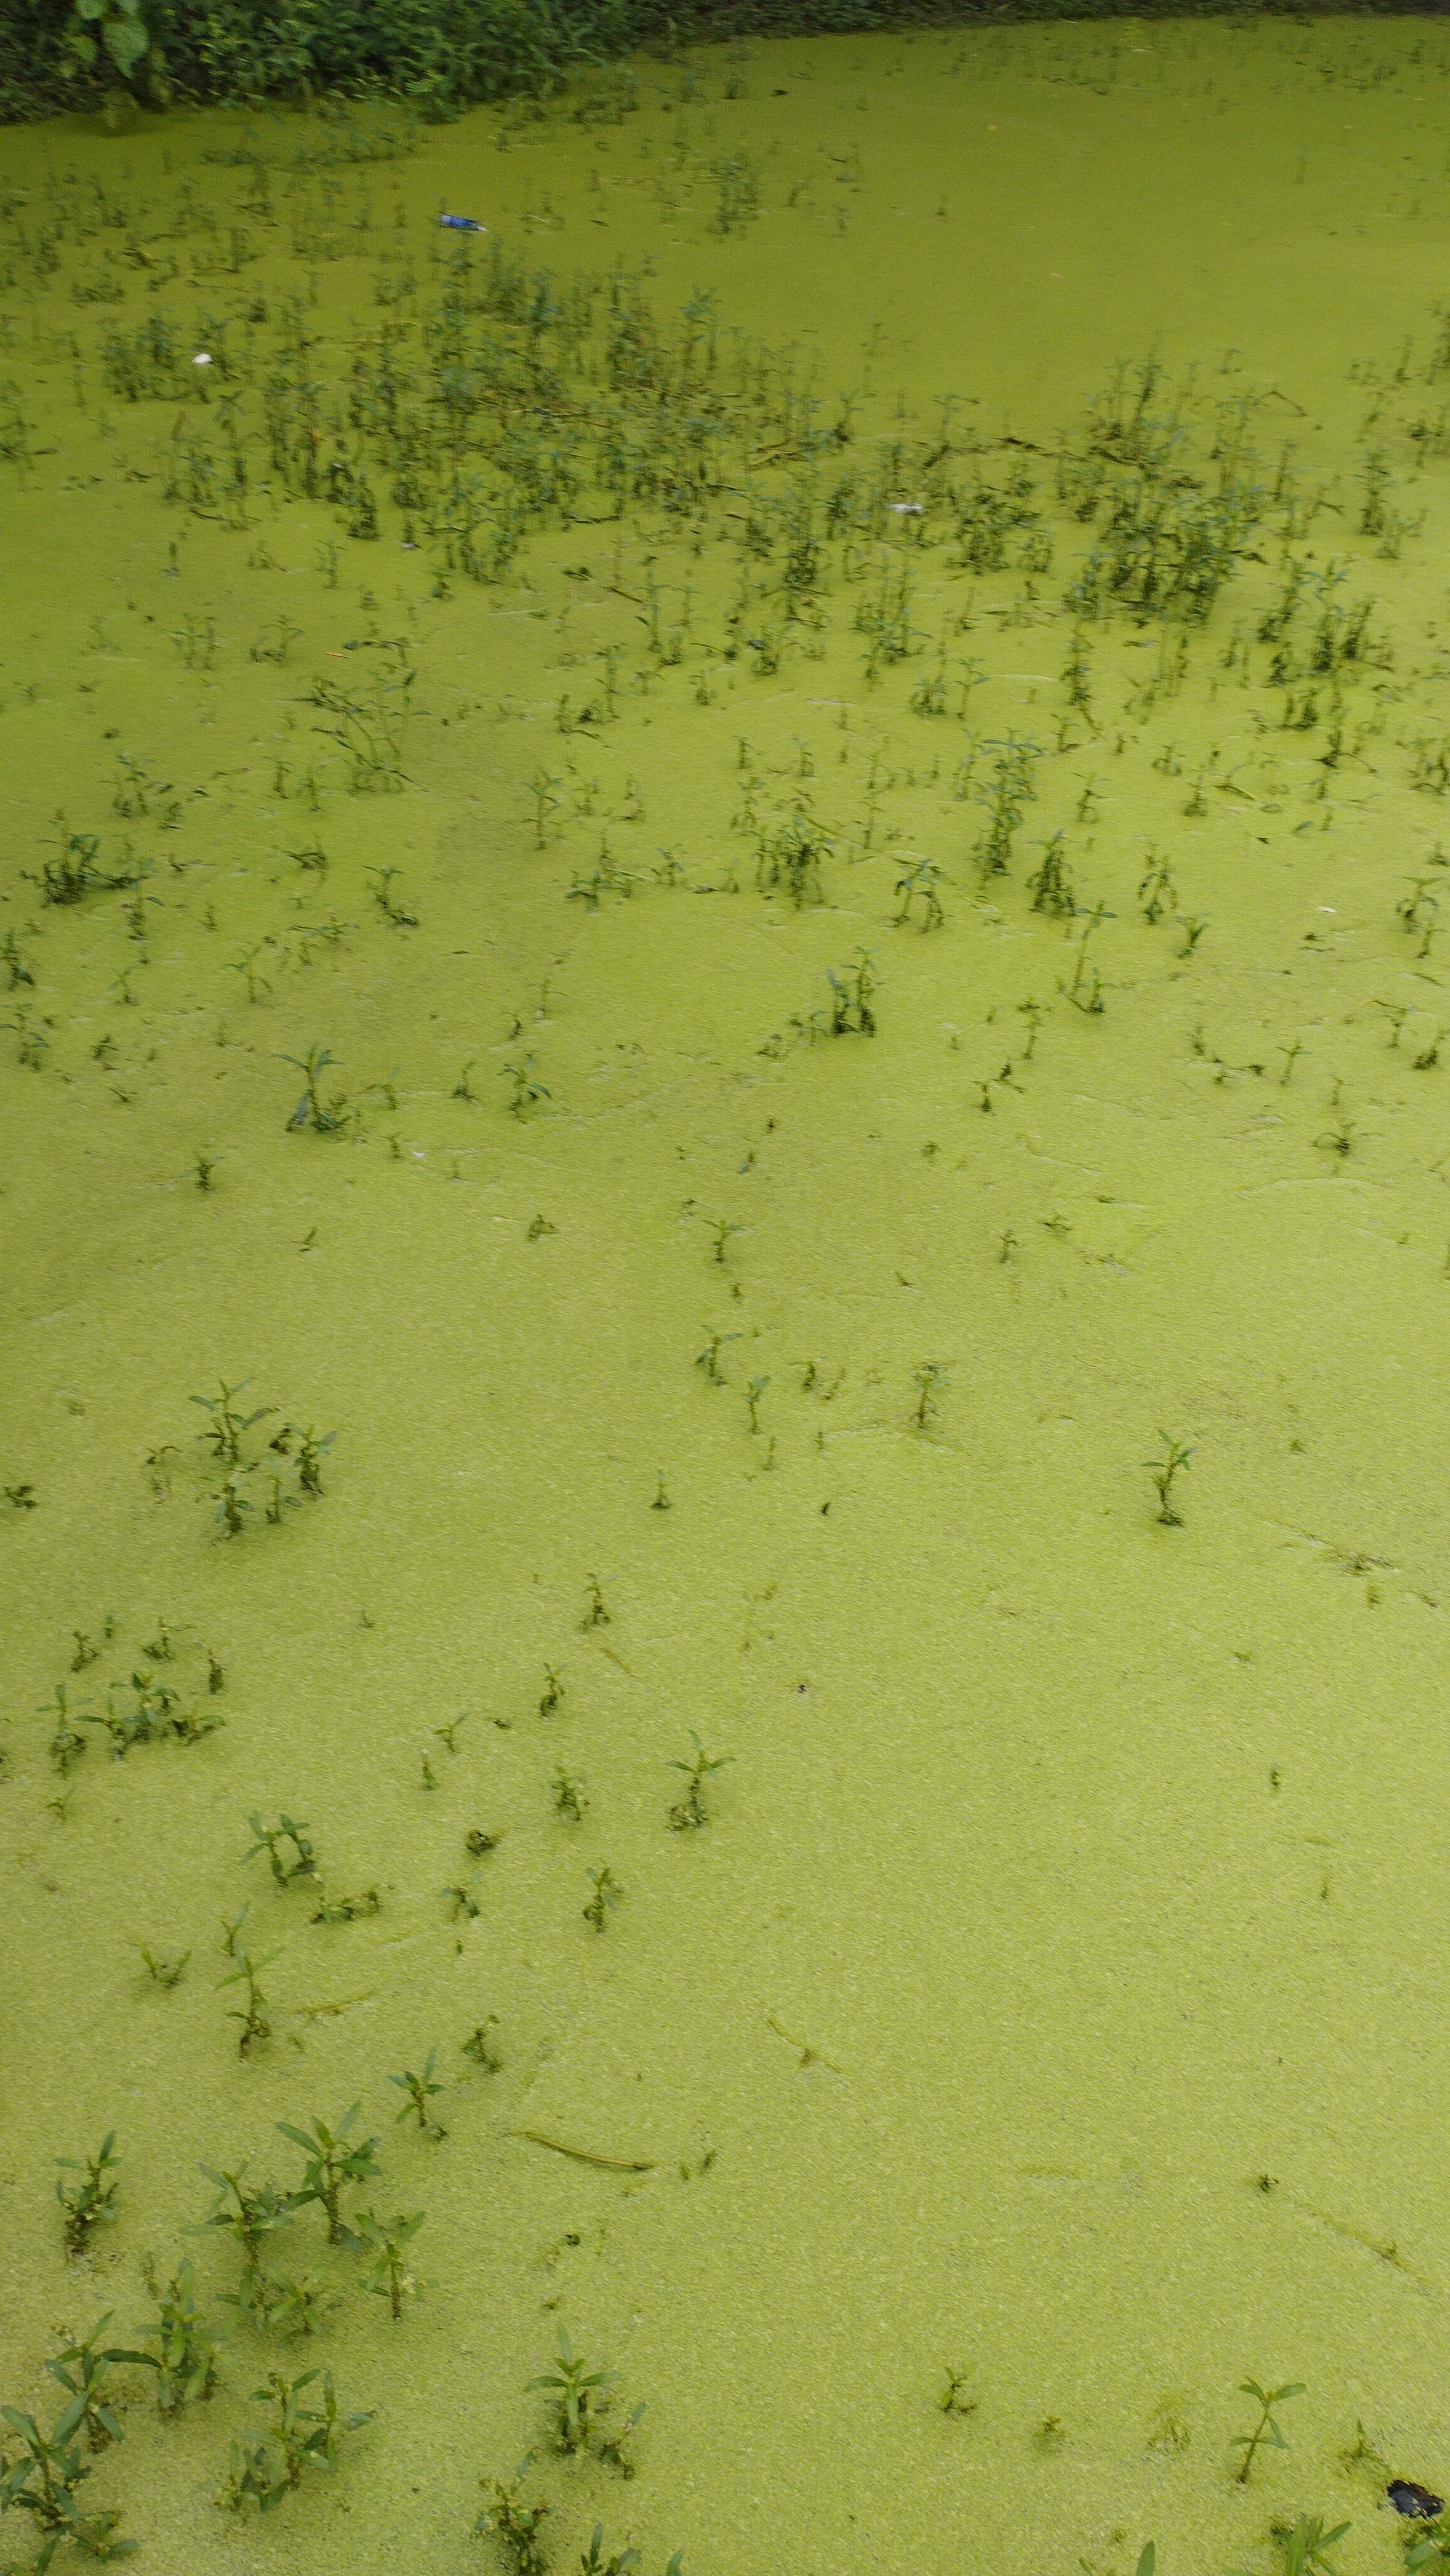
Species: Common Duckweeds (Lemna minor)